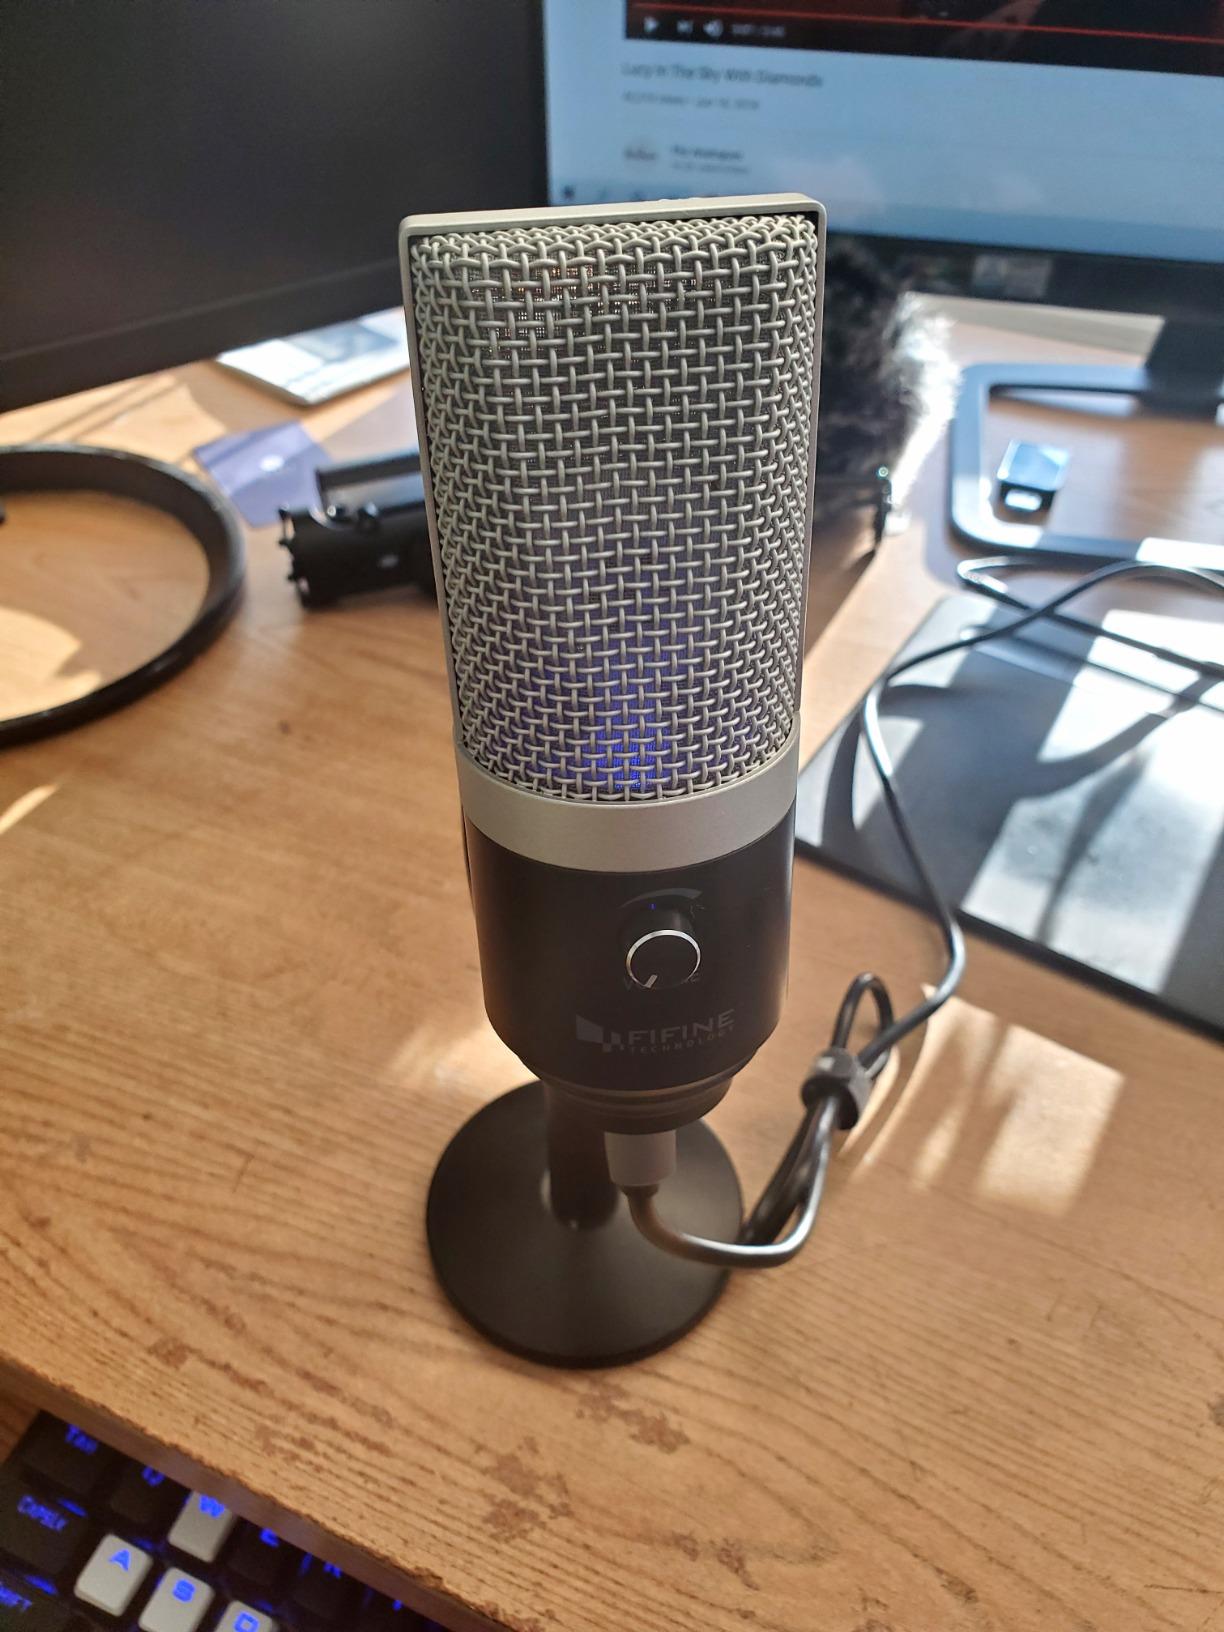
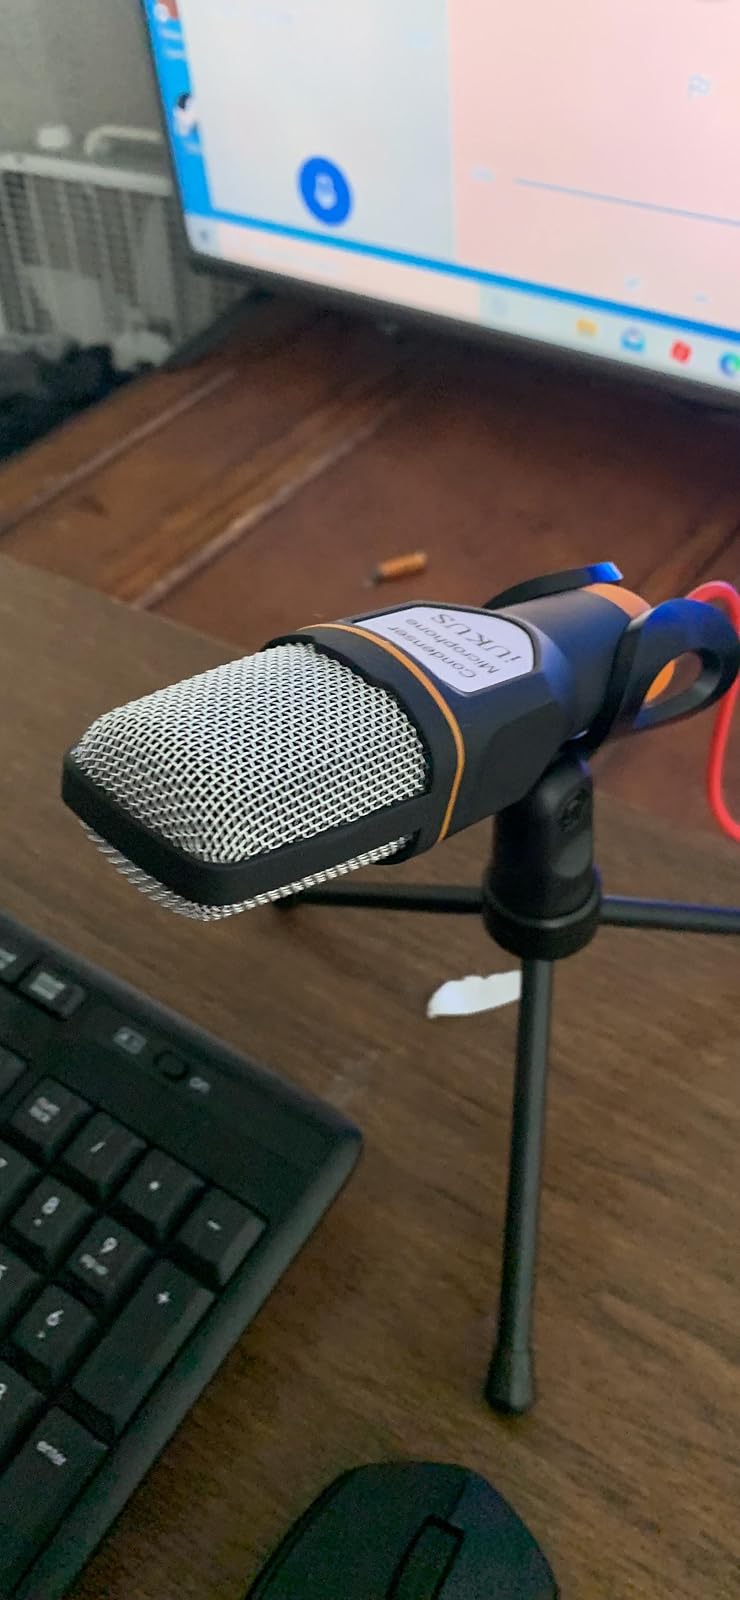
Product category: microphone
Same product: no